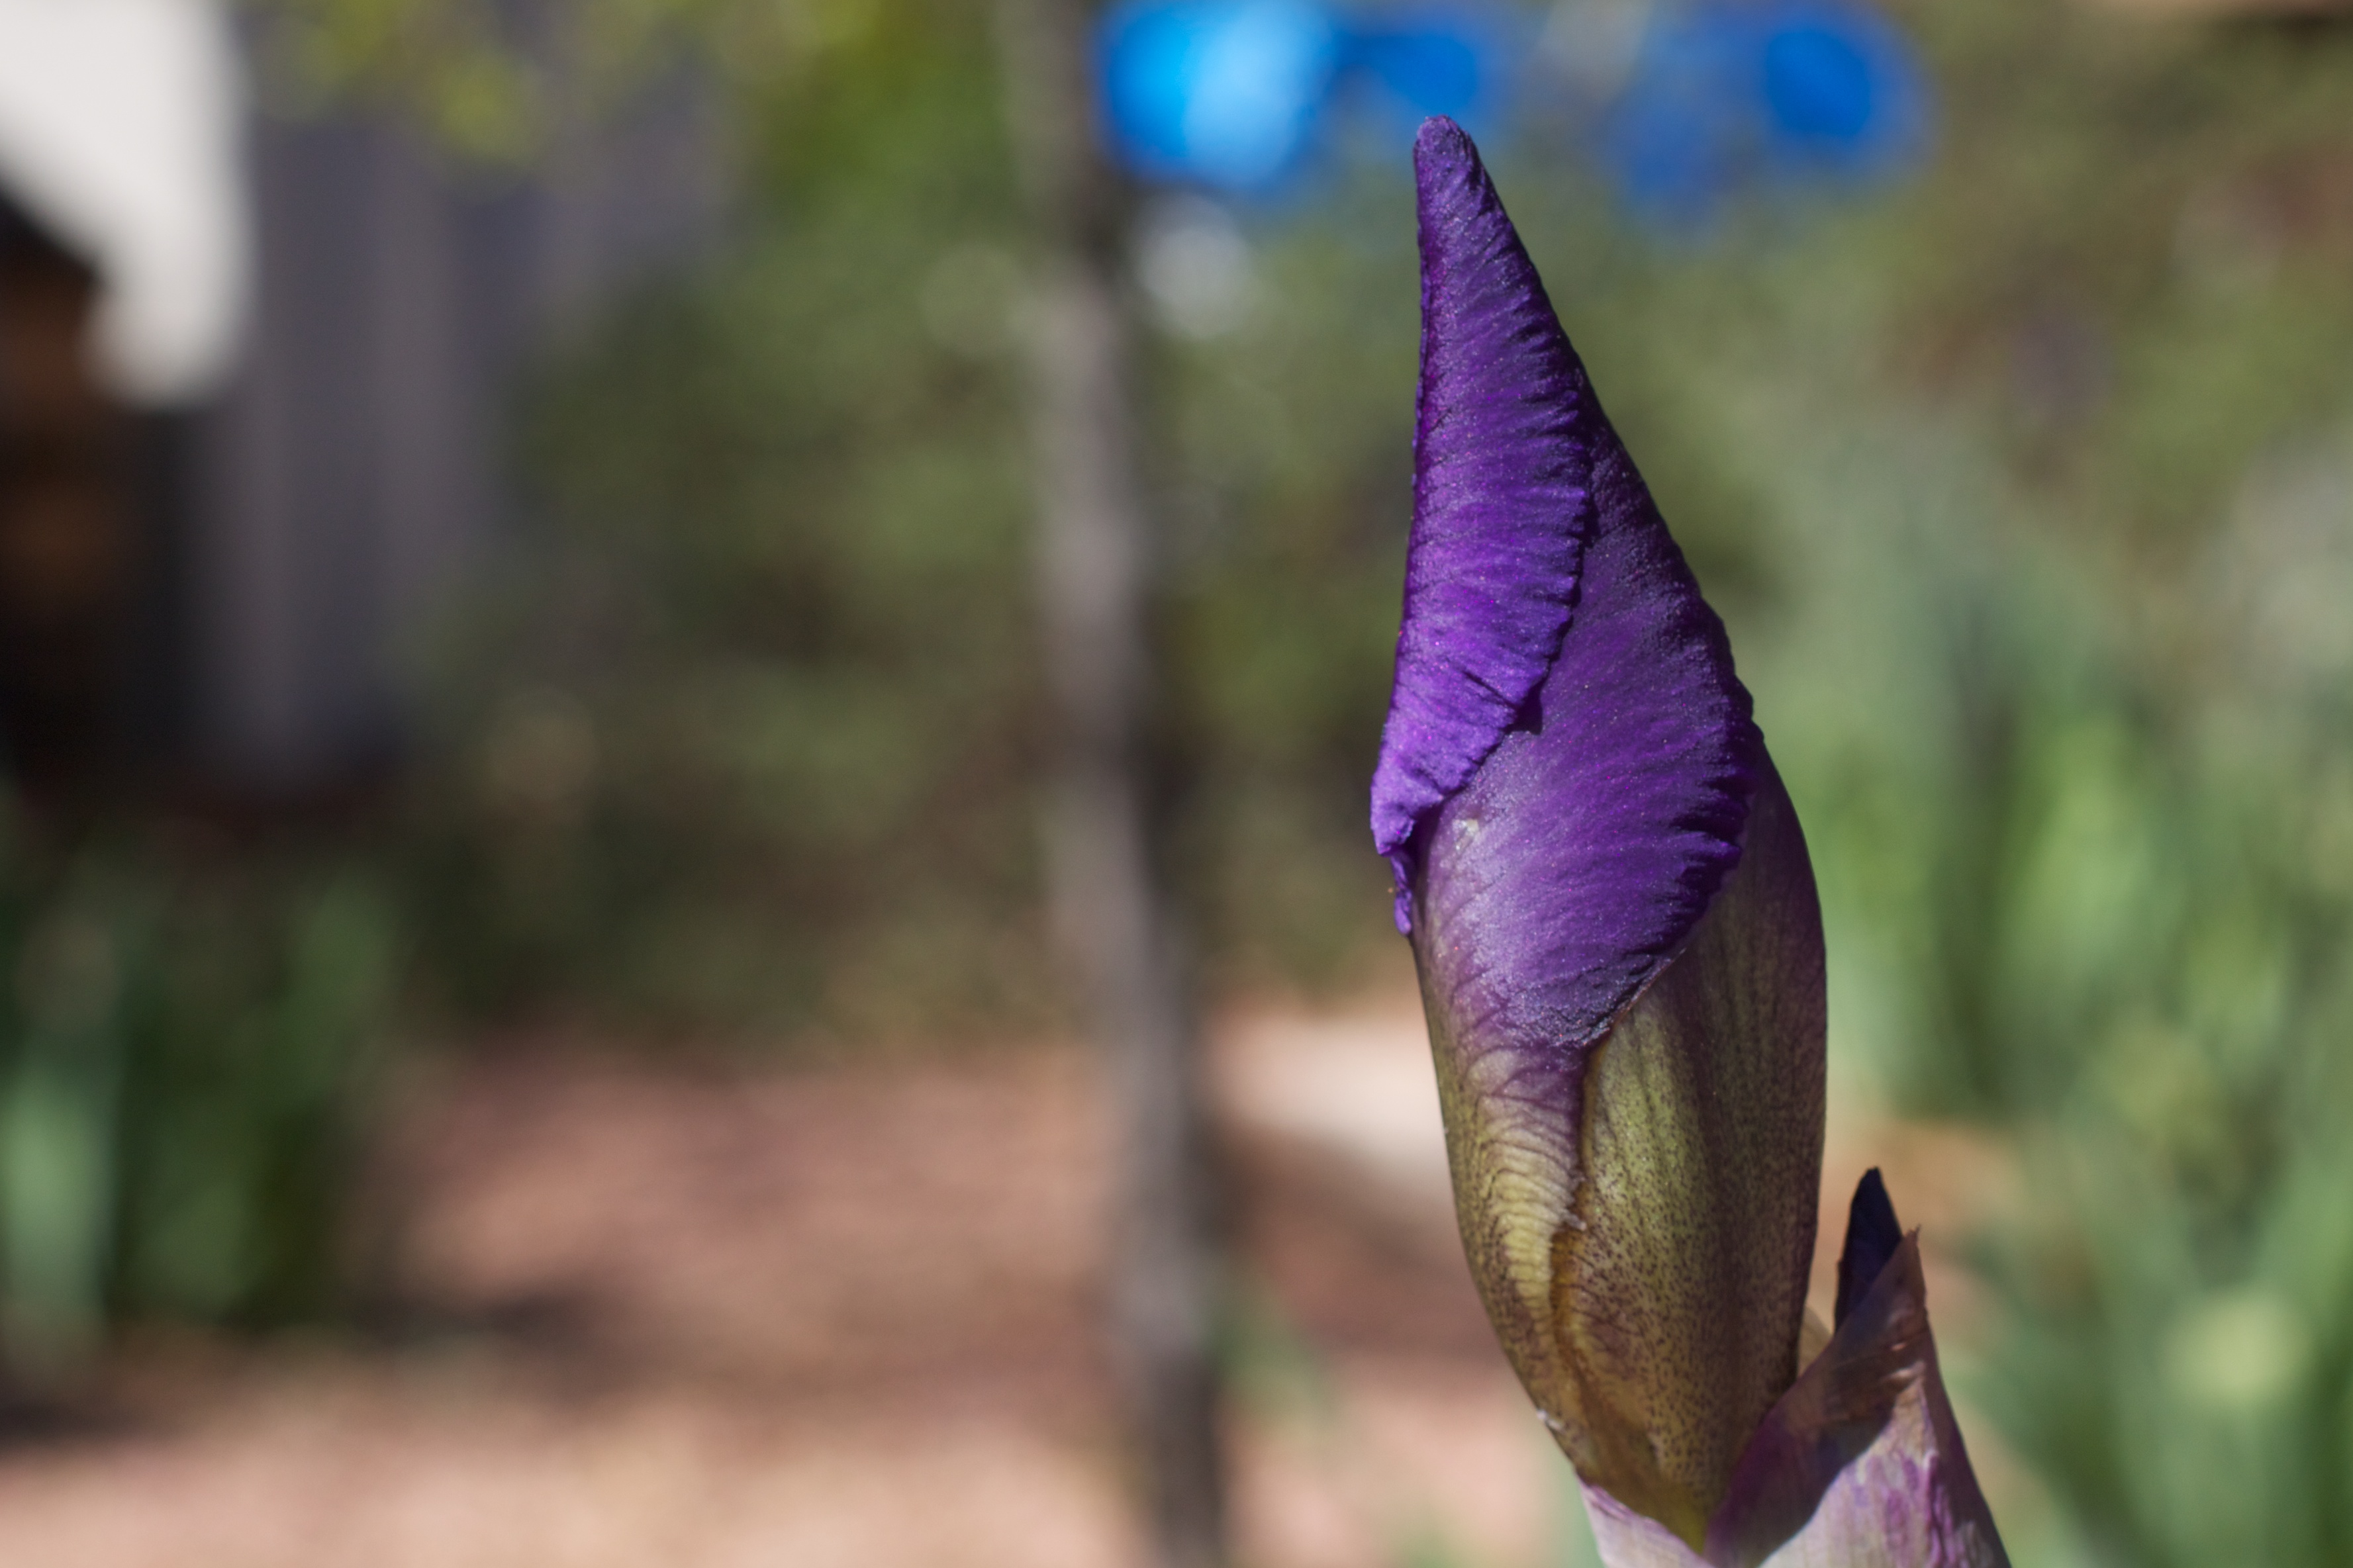
flower, plant, flora, green, botany, land plant, eye, flowering plant, leaf, iris family, macro photography, iris, plant stem